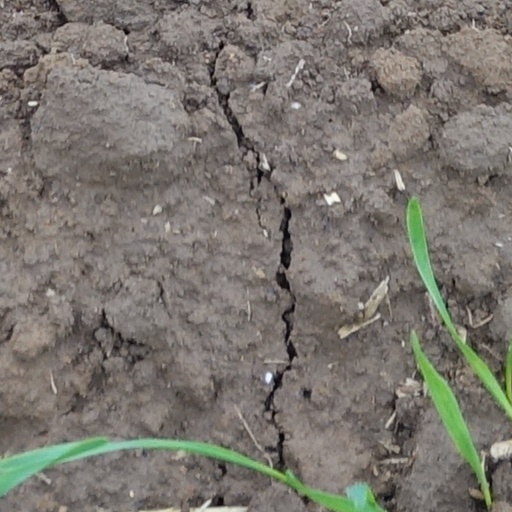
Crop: wheat